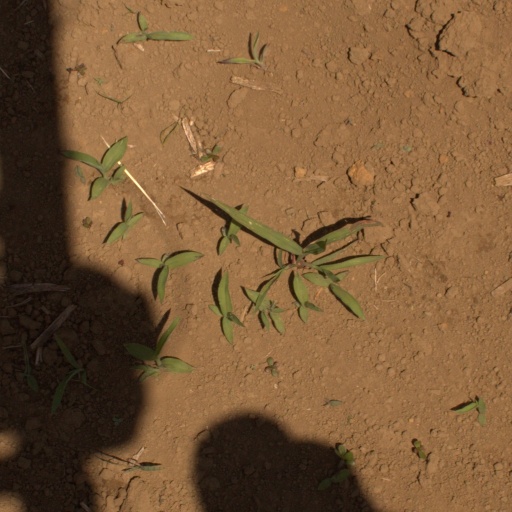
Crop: Jerusalem artichoke